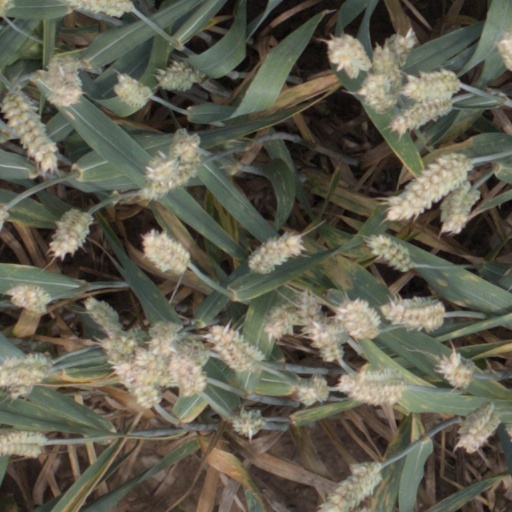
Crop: wheat